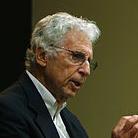
Age: 85